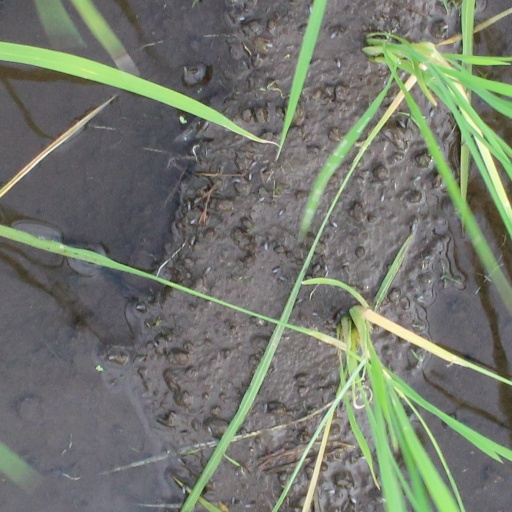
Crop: rice